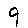
Label: 9